Darren Dee O'Neall

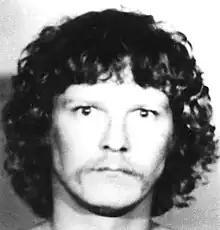
Photograph taken 1986

Darren Dee O'Neall (born February 26, 1960) is an American convicted murderer, serial rapist, suspected serial killer, and former fugitive. O'Neall was convicted of the kidnapping and rape of a 14-year-old girl in Portland, Oregon, after having already been convicted of the kidnapping and murder of Robin Smith in Edgewood, Washington. O'Neall was suspected to have killed six women in total.